City Morgue

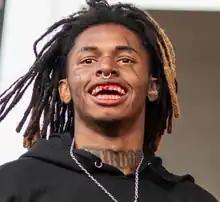
ZillaKami in 2019

The duo's music is categorised as punk rap, trap metal, hardcore rap, nu metal, rap metal, rap rock, and alternative hip hop, often containing elements of extreme metal and shock rock. During an interview, they stated that their music "is just a modern take on nu-metal. It's more trap, with more 808s and high-hats". "Kerrang!" writer Gary Suarez said that their "unflinchingly hostile blend of trap and metal... careens towards misanthropy and nihilism to an alarming extent". In an article for "Revolver", their music was described as "full of queasy synth, destabilizing bass and disconcerting bars". Cat Jones from "Kerrang!" described their music as "ZillaKami's raspy vocals are punctuated by SosMula's higher register over metal samples in a way that feels terrifying and entrancing at the same time".